Dorothy Burney Richards

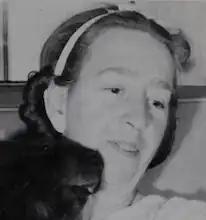
Richards and Hunk

Dorothy Burney Richards (April 7, 1894 – August 1, 1985) was an American conservationist. She is known for founding and operating Beaversprite with her husband Al Richards. Beaversprite is a tamed beaver sanctuary in Fulton County, New York.